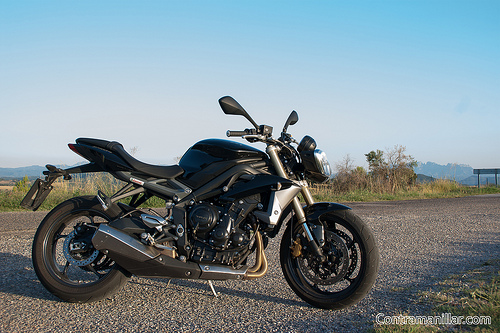
question: どんな天気ですか。
answer: 晴れています。

question: 時間帯はいつですか。
answer: 昼間です。

question: 何がありますか。
answer: バイクがあります。

question: バイクは何台ありますか。
answer: 一台です。

question: バイクは何色ですか。
answer: 黒です。

question: ここはどこですか。
answer: 砂利の道です。

question: 人は何人いますか。
answer: 一人もいません。

question: どんなバイクがありますか。
answer: 大きなバイクがあります。